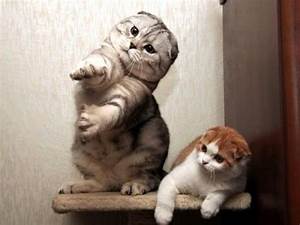
Label: gatto